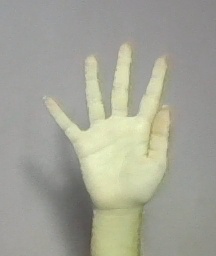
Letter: sheen